Huineng

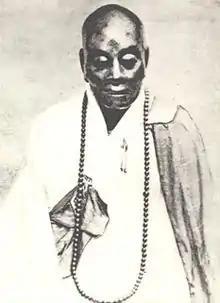
Putative mummy of Huineng's body

Dajian Huineng or Hui-neng (February 27, 638 – August 28, 713), also commonly known as the Sixth Patriarch or Sixth Ancestor of Chan (traditional Chinese: 禪宗六祖), is a semi-legendary but central figure in the early history of Chinese Chan Buddhism.